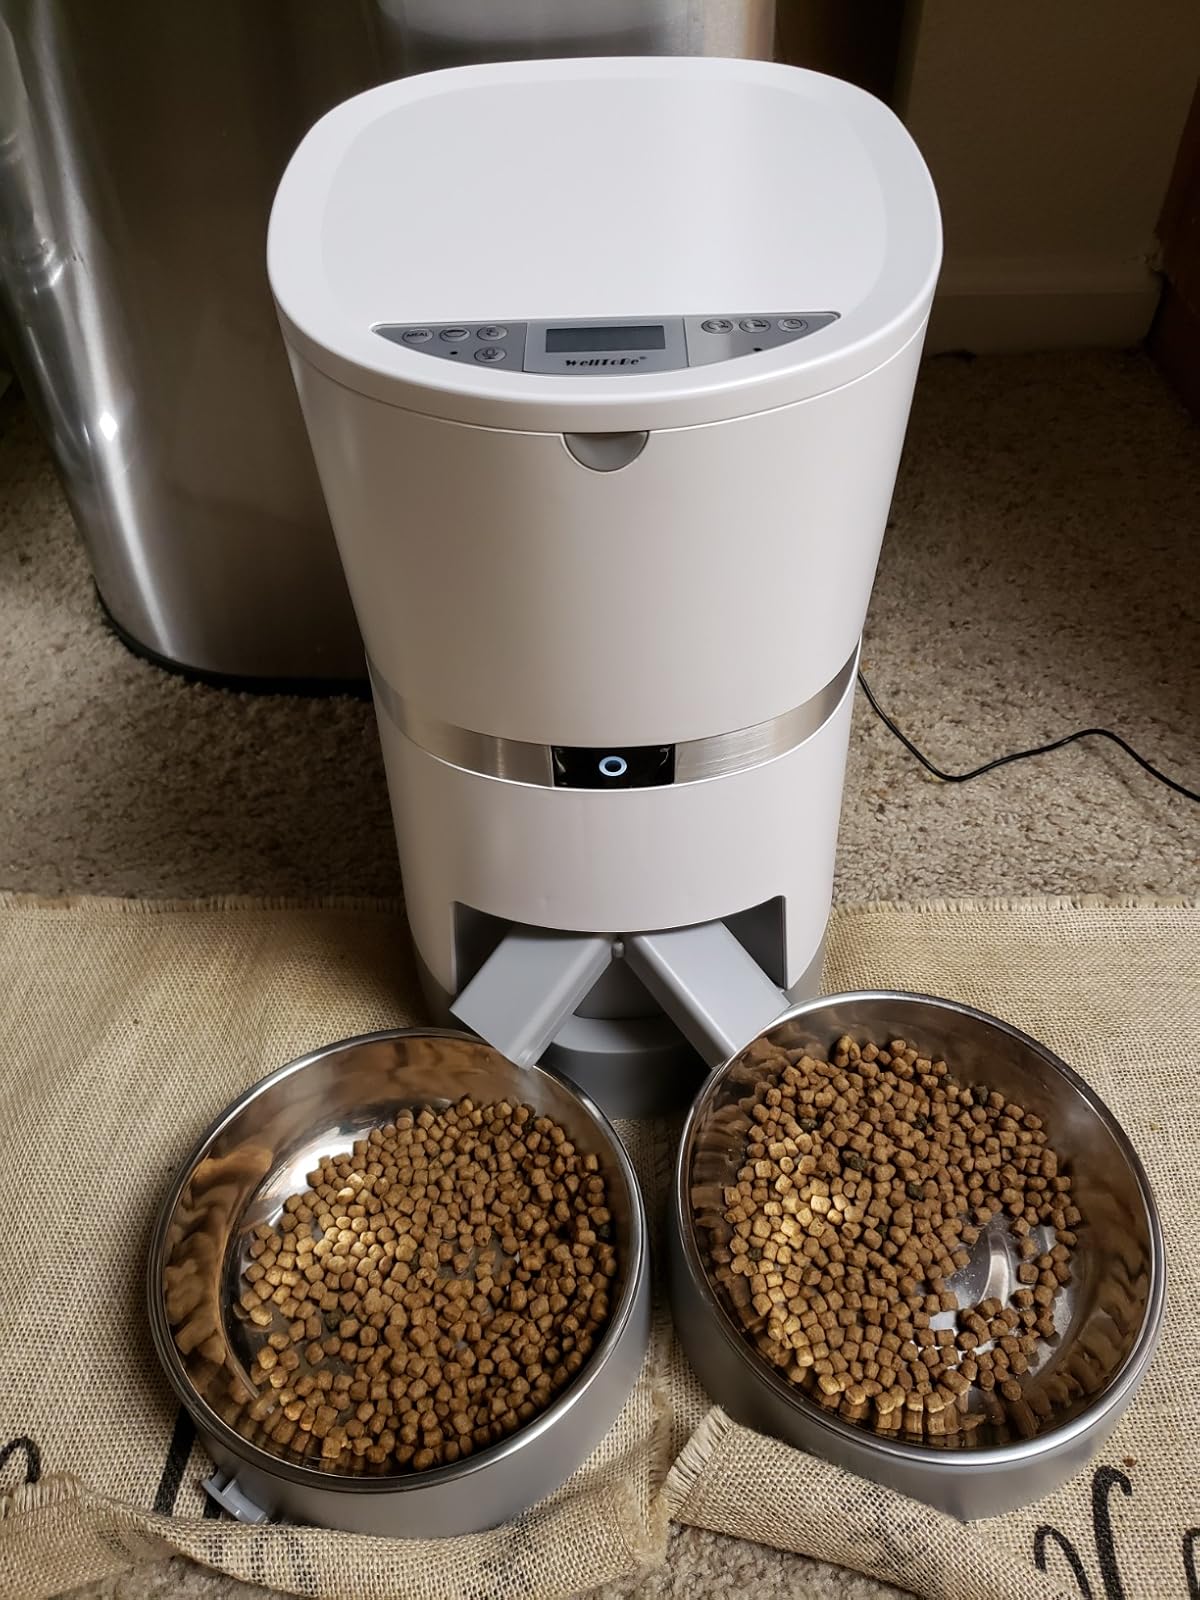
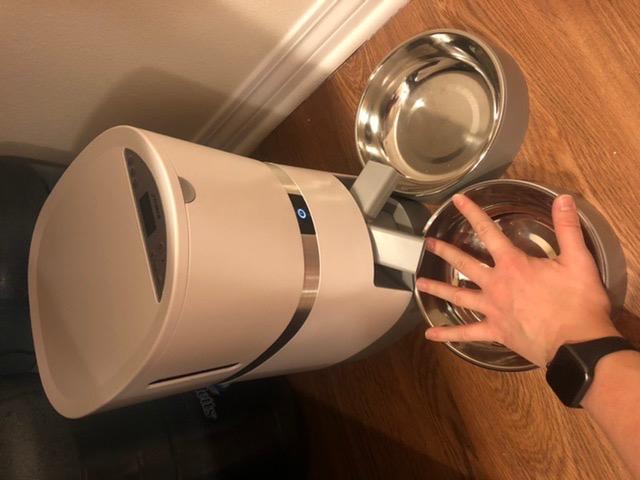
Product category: items_feeder
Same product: yes